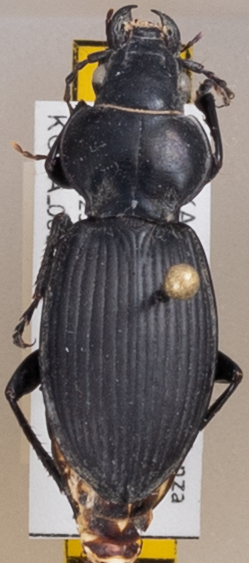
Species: Cyclotrachelus sodalis colossus
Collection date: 2022-06-22
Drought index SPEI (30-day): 0.794
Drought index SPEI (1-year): -0.078
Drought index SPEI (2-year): -0.086